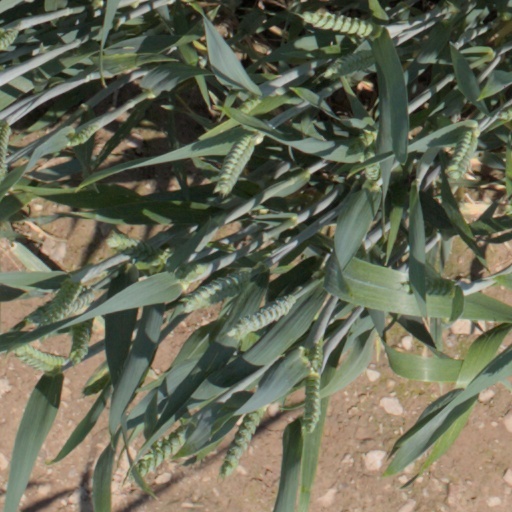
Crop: wheat